Eritrea

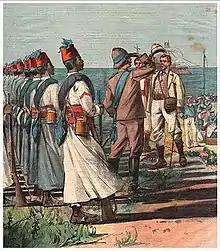
Eritrean Ascaris, colonial troops of the Italian Army, in an 1898 wood engraving

Dʿmt was a kingdom that existed from the tenth to fifth centuries BC in what is now Eritrea and northern Ethiopia. Given the presence of a massive temple complex at Yeha, this area was most likely the kingdom's capital. Qohaito, often identified as the town of Koloe in the "Periplus of the Erythraean Sea", as well as Matara were important ancient Dʿmt kingdom cities in southern Eritrea.